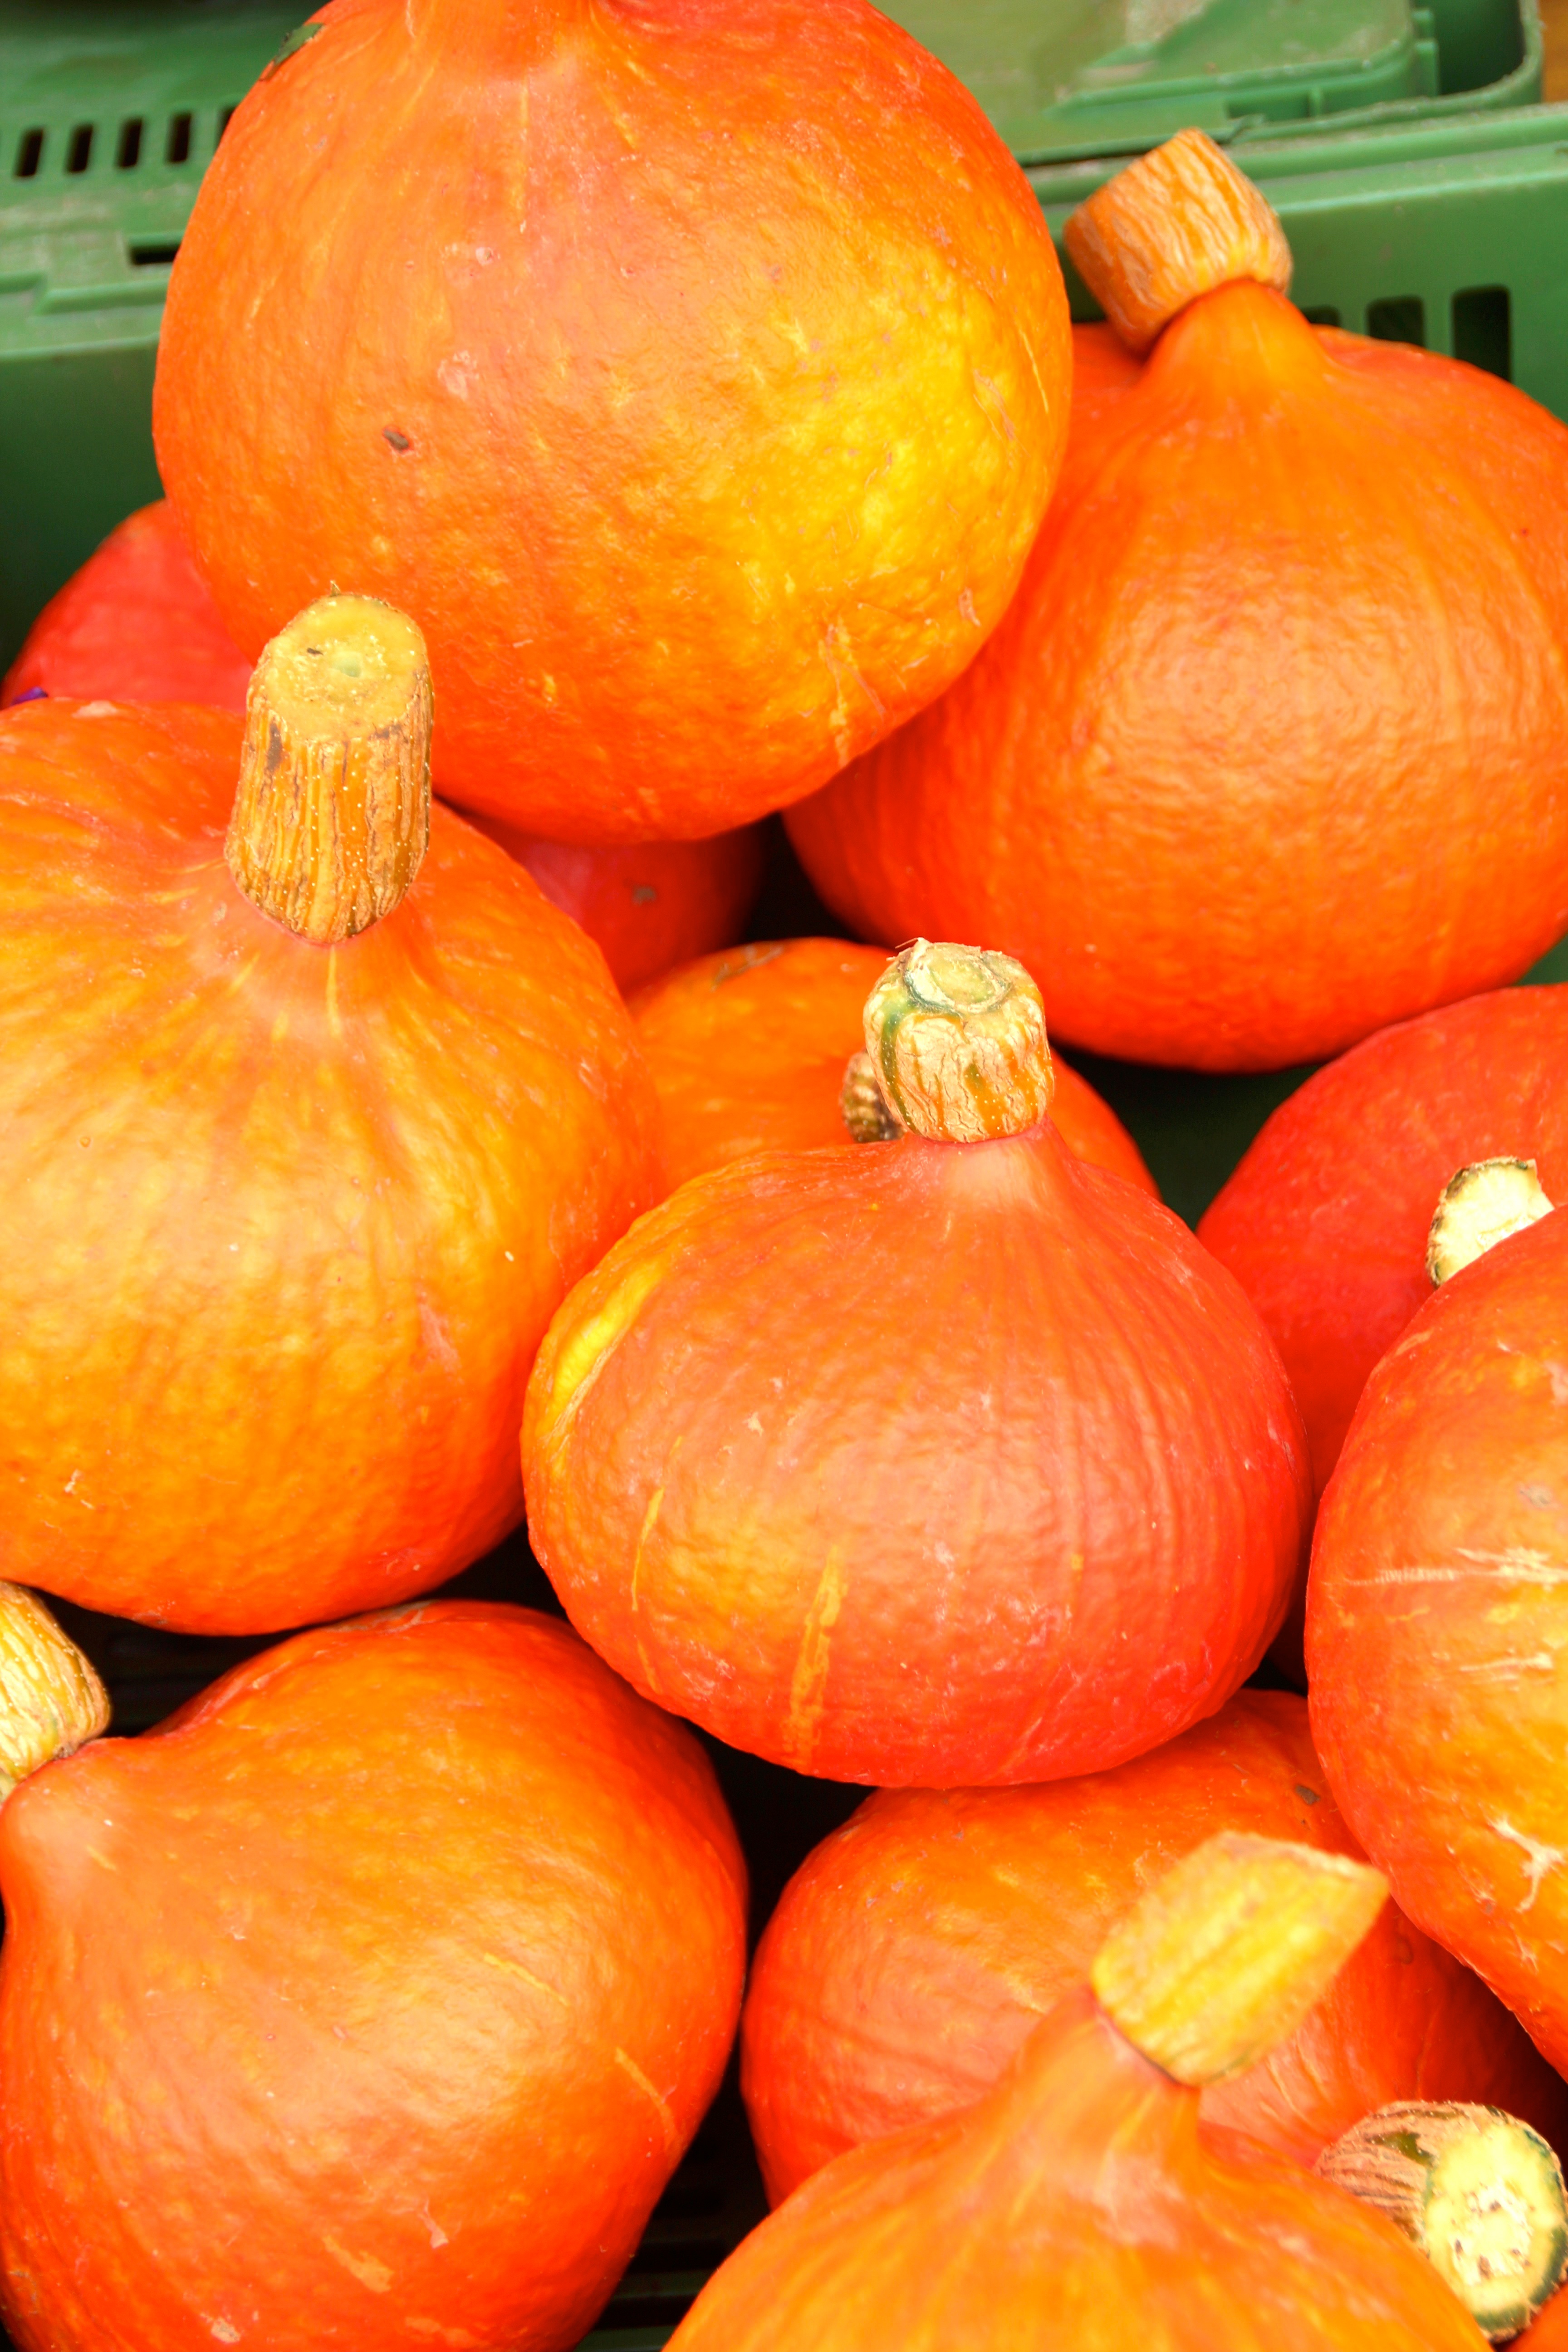
plant, fruit, flower, orange, food, produce, vegetable, autumn, pumpkin, gourd, tangerine, calabaza, clementine, pumpkins, citrus, cucurbita, helloween, decorative squashes, pumpkins autumn, harvest festival, flowering plant, mandarin orange, winter squash, land plant, tangelo